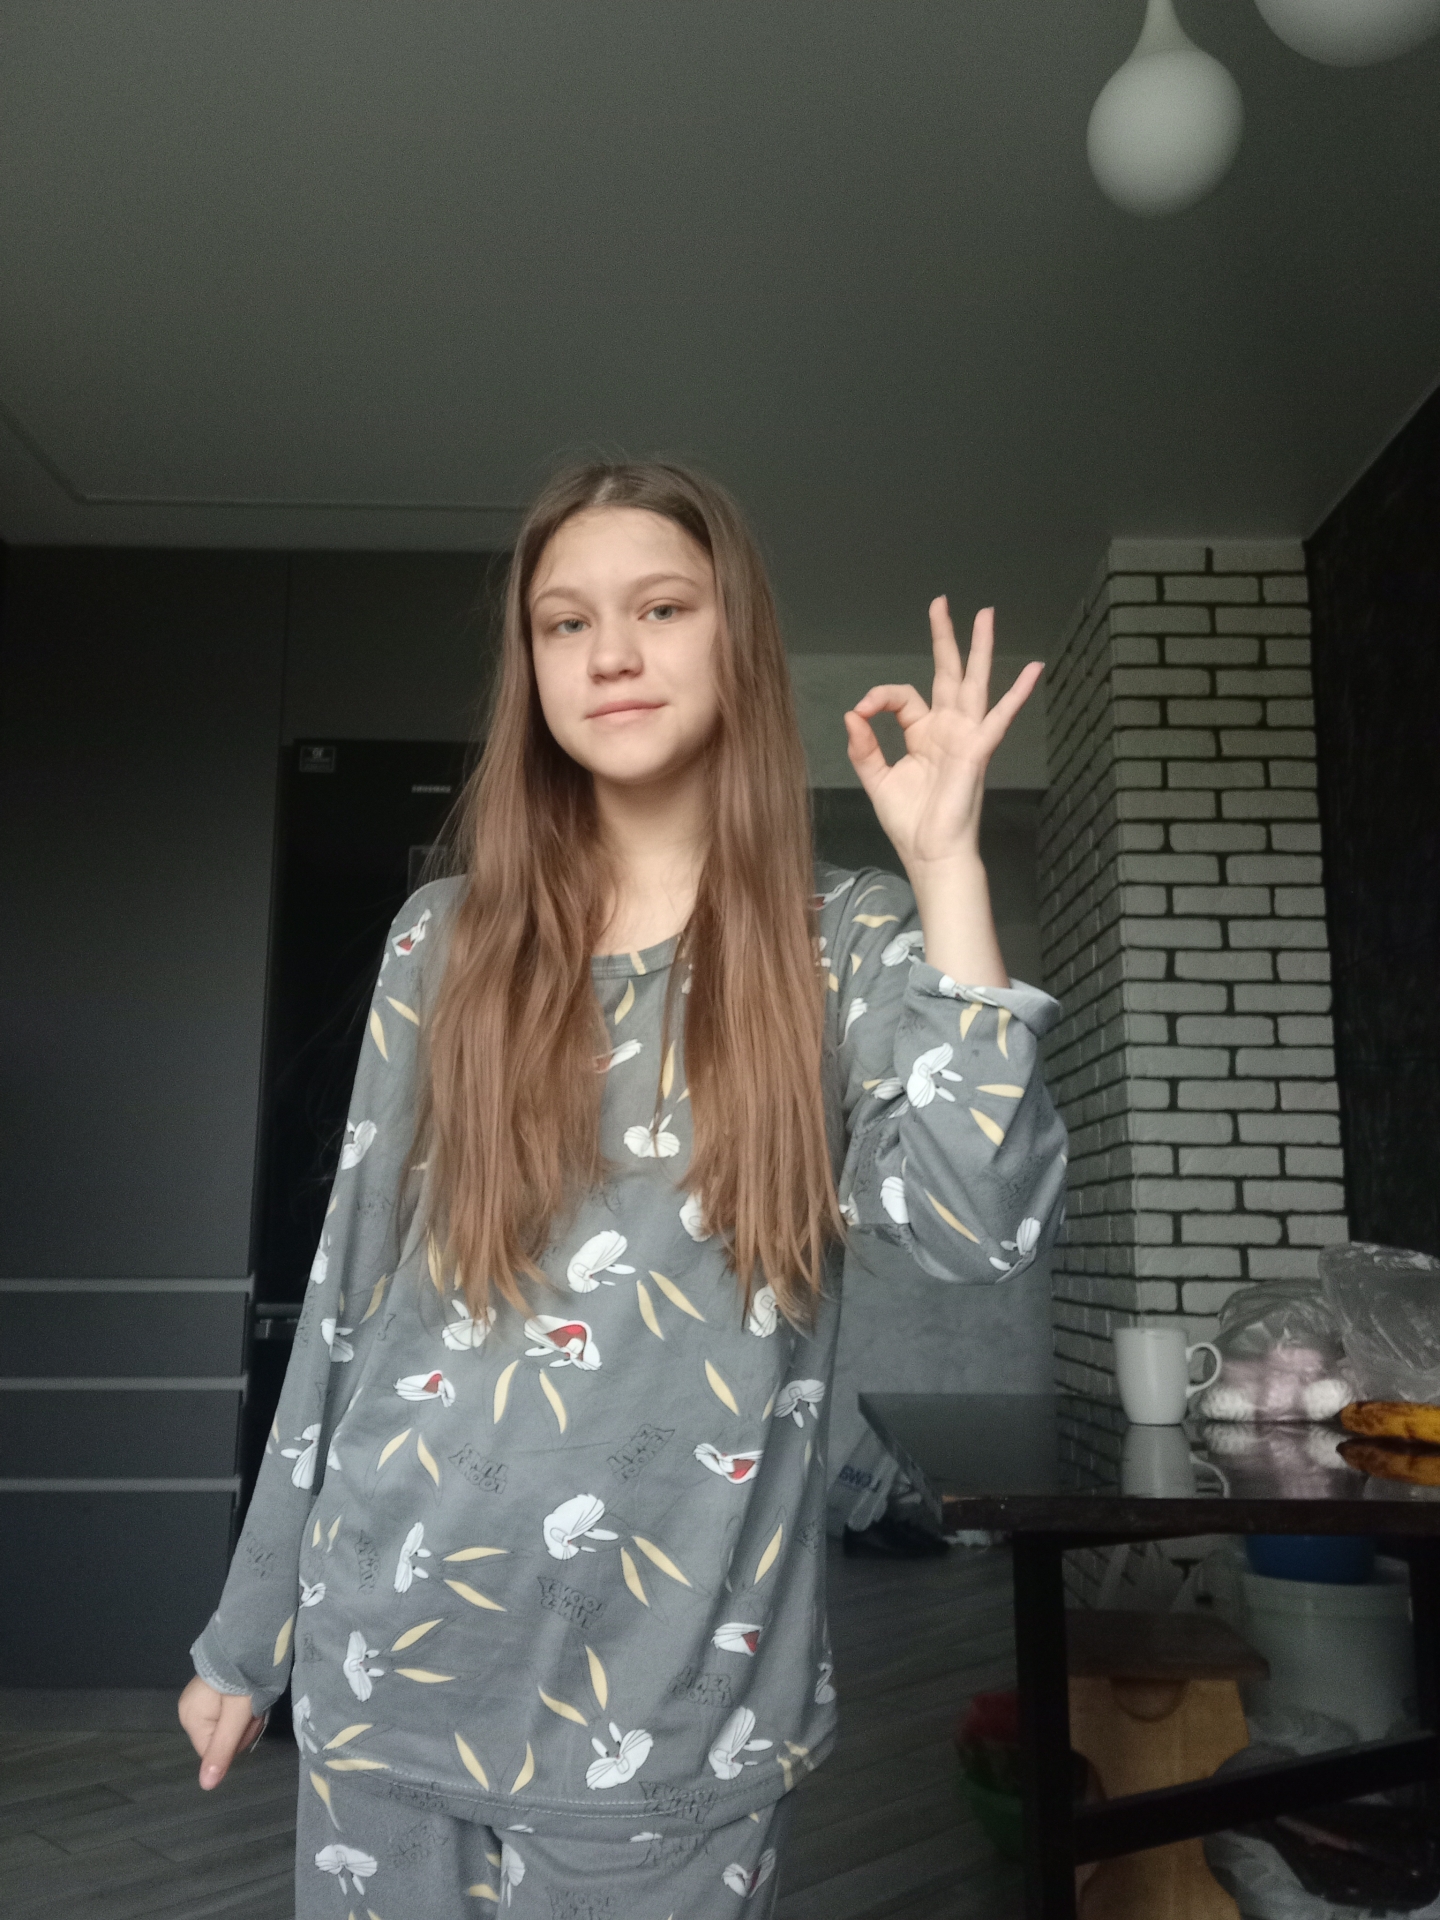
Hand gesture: ok